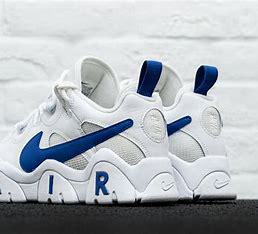
Brand: Nike
Model: Air Barrage